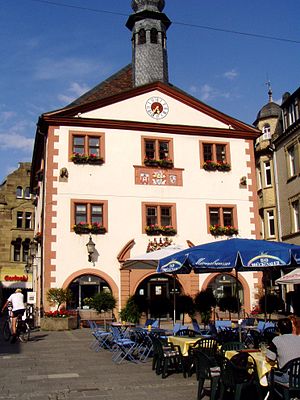
Bad Kissingen
Det gamle rådhus i Bad Kissingen
Bad Kissingen er en by i den tyske delstat Bayern, i det sydlige Tyskland. Byen har et areal på 69,42 km², og har 21.703 indbyggere. Det er et velkendt kurby. I 2015 blev 1,5 millioner overnatninger tælles med 238.000 besøgende. Byen er berømt for sine mineralske kilder, som blev bevist i 823. Som byen var Kissingen første gang nævnt i 1279. I den tyske krig i 1866, kæmpede preussiske og bayerske tropper mod hinanden i "Slaget ved Bad Kissingen." Blandt spaens mange fremtrædende gæster var også kansler Otto von Bismarck, der besøgte byen flere gange. En af byens seværdigheder er derfor Bismarck Museum. Bad Kissingen er også berømt for sin årlige musikfestival, "Kissinger Sommer".